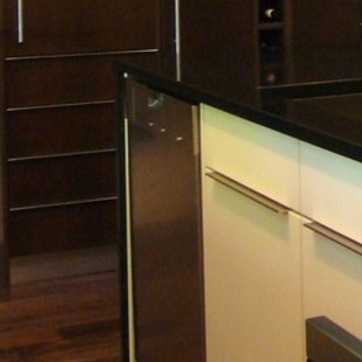
Material: metal